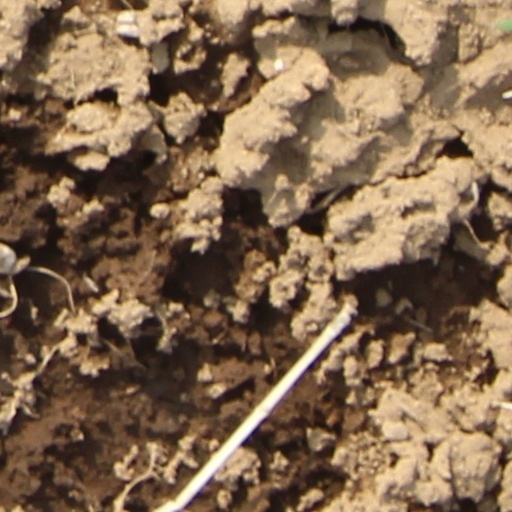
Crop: wheat